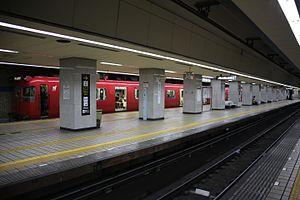
La gare d'Akaike est une gare ferroviaire de la ville de Nisshin, dans la préfecture d'Aichi au Japon. Elle est exploitée par la compagnie Meitetsu et le métro de Nagoya.